St Lawrence Church, Lechlade

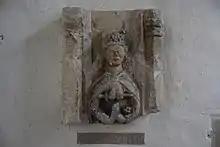
St Agatha

The church is of dressed freestone from Taynton Quarry near Burford. It consists of a nave with clerestory, four-bay aisles, north porch, north and south chancel chapels and chancel with a vestry on the north side. The three-stage west tower is supported by diagonal buttresses and topped with angle pinnacles, embattled parapet and an eight-sided spire. The bells in the tower are of various ages; the oldest of which is from 1590. The peal was rehung in 1911 when a new treble added, and again in 1966.